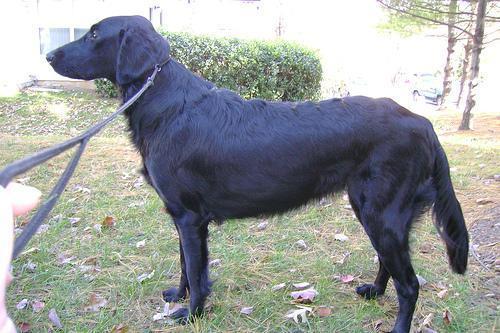
flat-coated_retriever